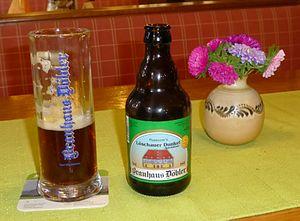
Bière brune de la Brasserie Brauhaus Döbler à Bad Windsheim, Franconie, Bavière.